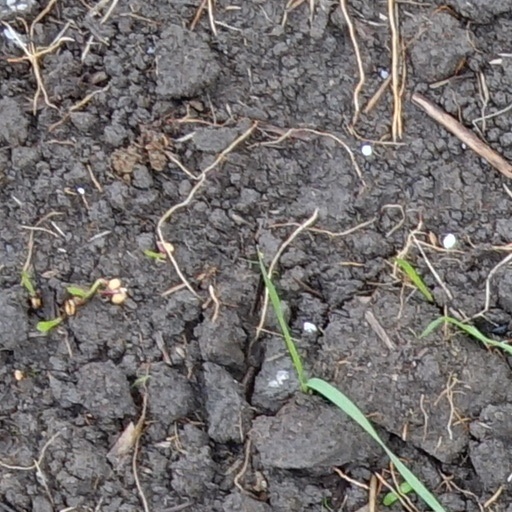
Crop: wheat